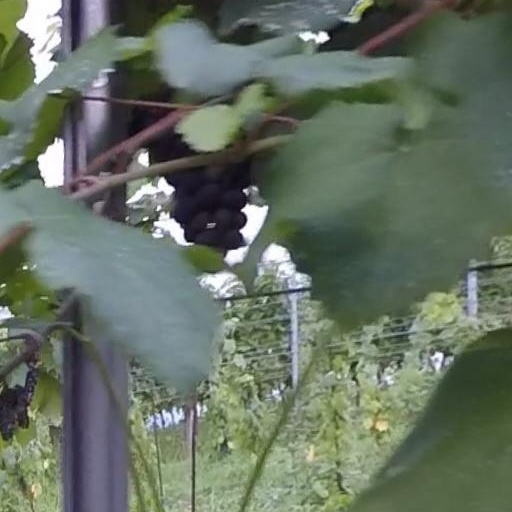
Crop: grape